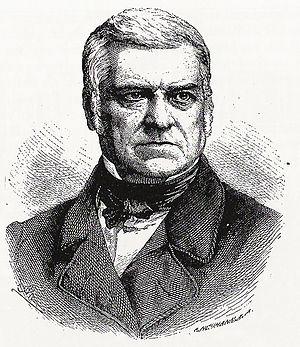
La Confédération des XXII cantons désigne l'une des étapes de formation de la Confédération suisse, la période entre la fin de la domination française en 1813 et la création de l'État fédéral de 1848.
Augustin Keller, né le 10 novembre 1805 à Sarmenstorf et mort le 8 janvier 1883 à Lenzburg, est une personnalité politique suisse.